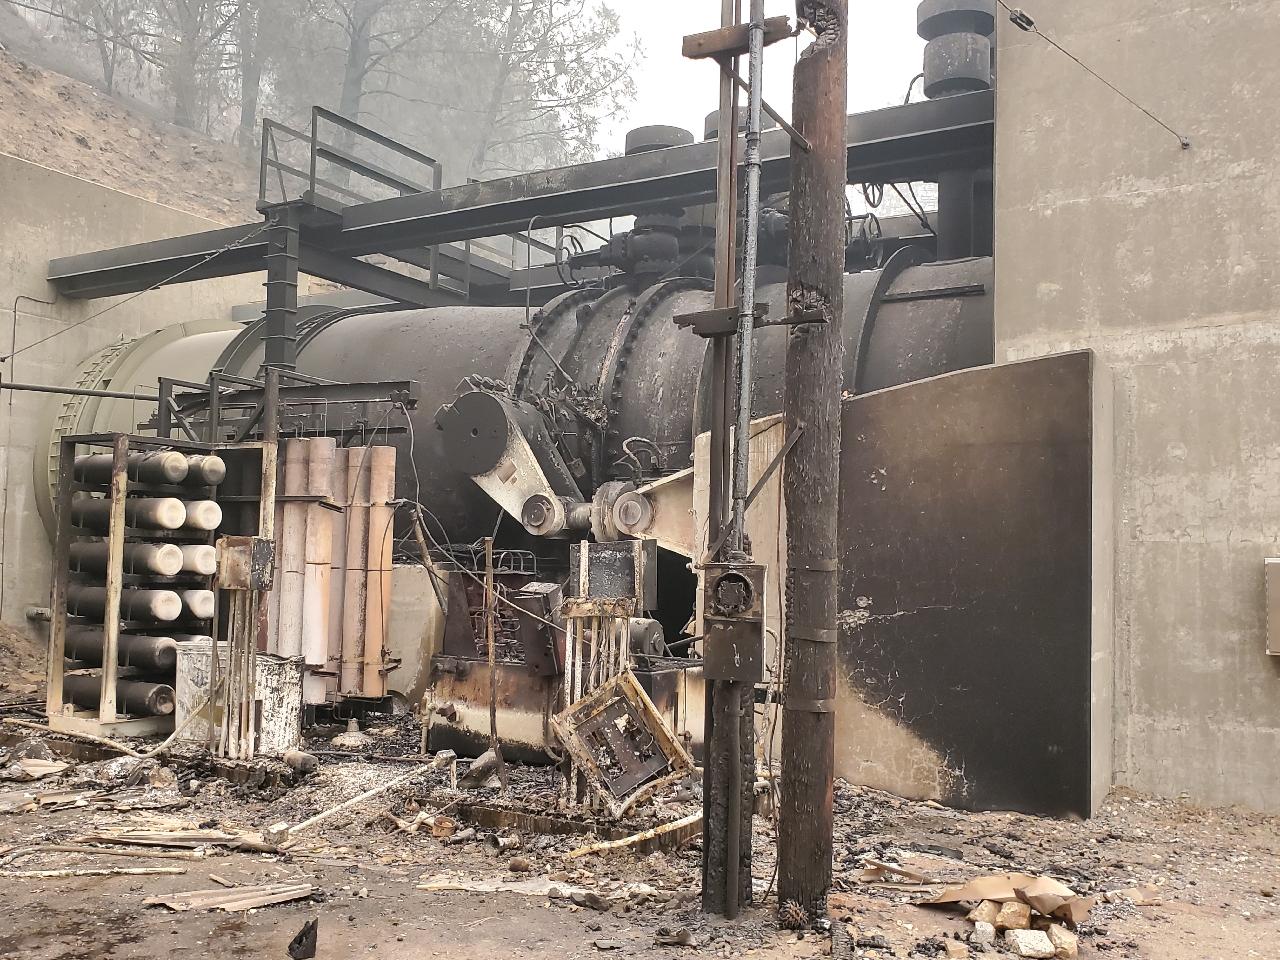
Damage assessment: major